Thuwunna Stadium

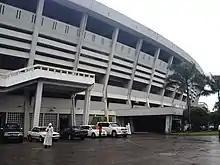
The stadium's VIP entrance

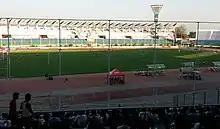
The east stand under renovation in February 2013

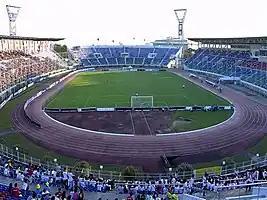
The stadium in December 2013

Constructed with help from the Japanese government, the stadium was completed in 1985.